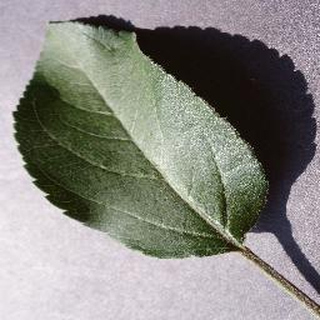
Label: healthy_apple